British Rail Class 97

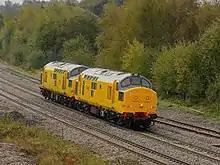
97301 and 97302 at Clay Cross in October 2008.

These locomotives have been refurbished from Class 37 locomotives at Barrow Hill Roundhouse by Network Rail and have been fitted with ERTMS signalling equipment. They are intended for use primarily on the Cambrian lines from Shrewsbury to Aberystwyth and Pwllheli, which requires an ERTMS-capable fleet. The locomotives were formerly 37100, 37170, 37178 and 37217 respectively. A new inspection shed was built in 2008 at Coleham (Sutton Bridge Junction) in Shrewsbury for these locos.